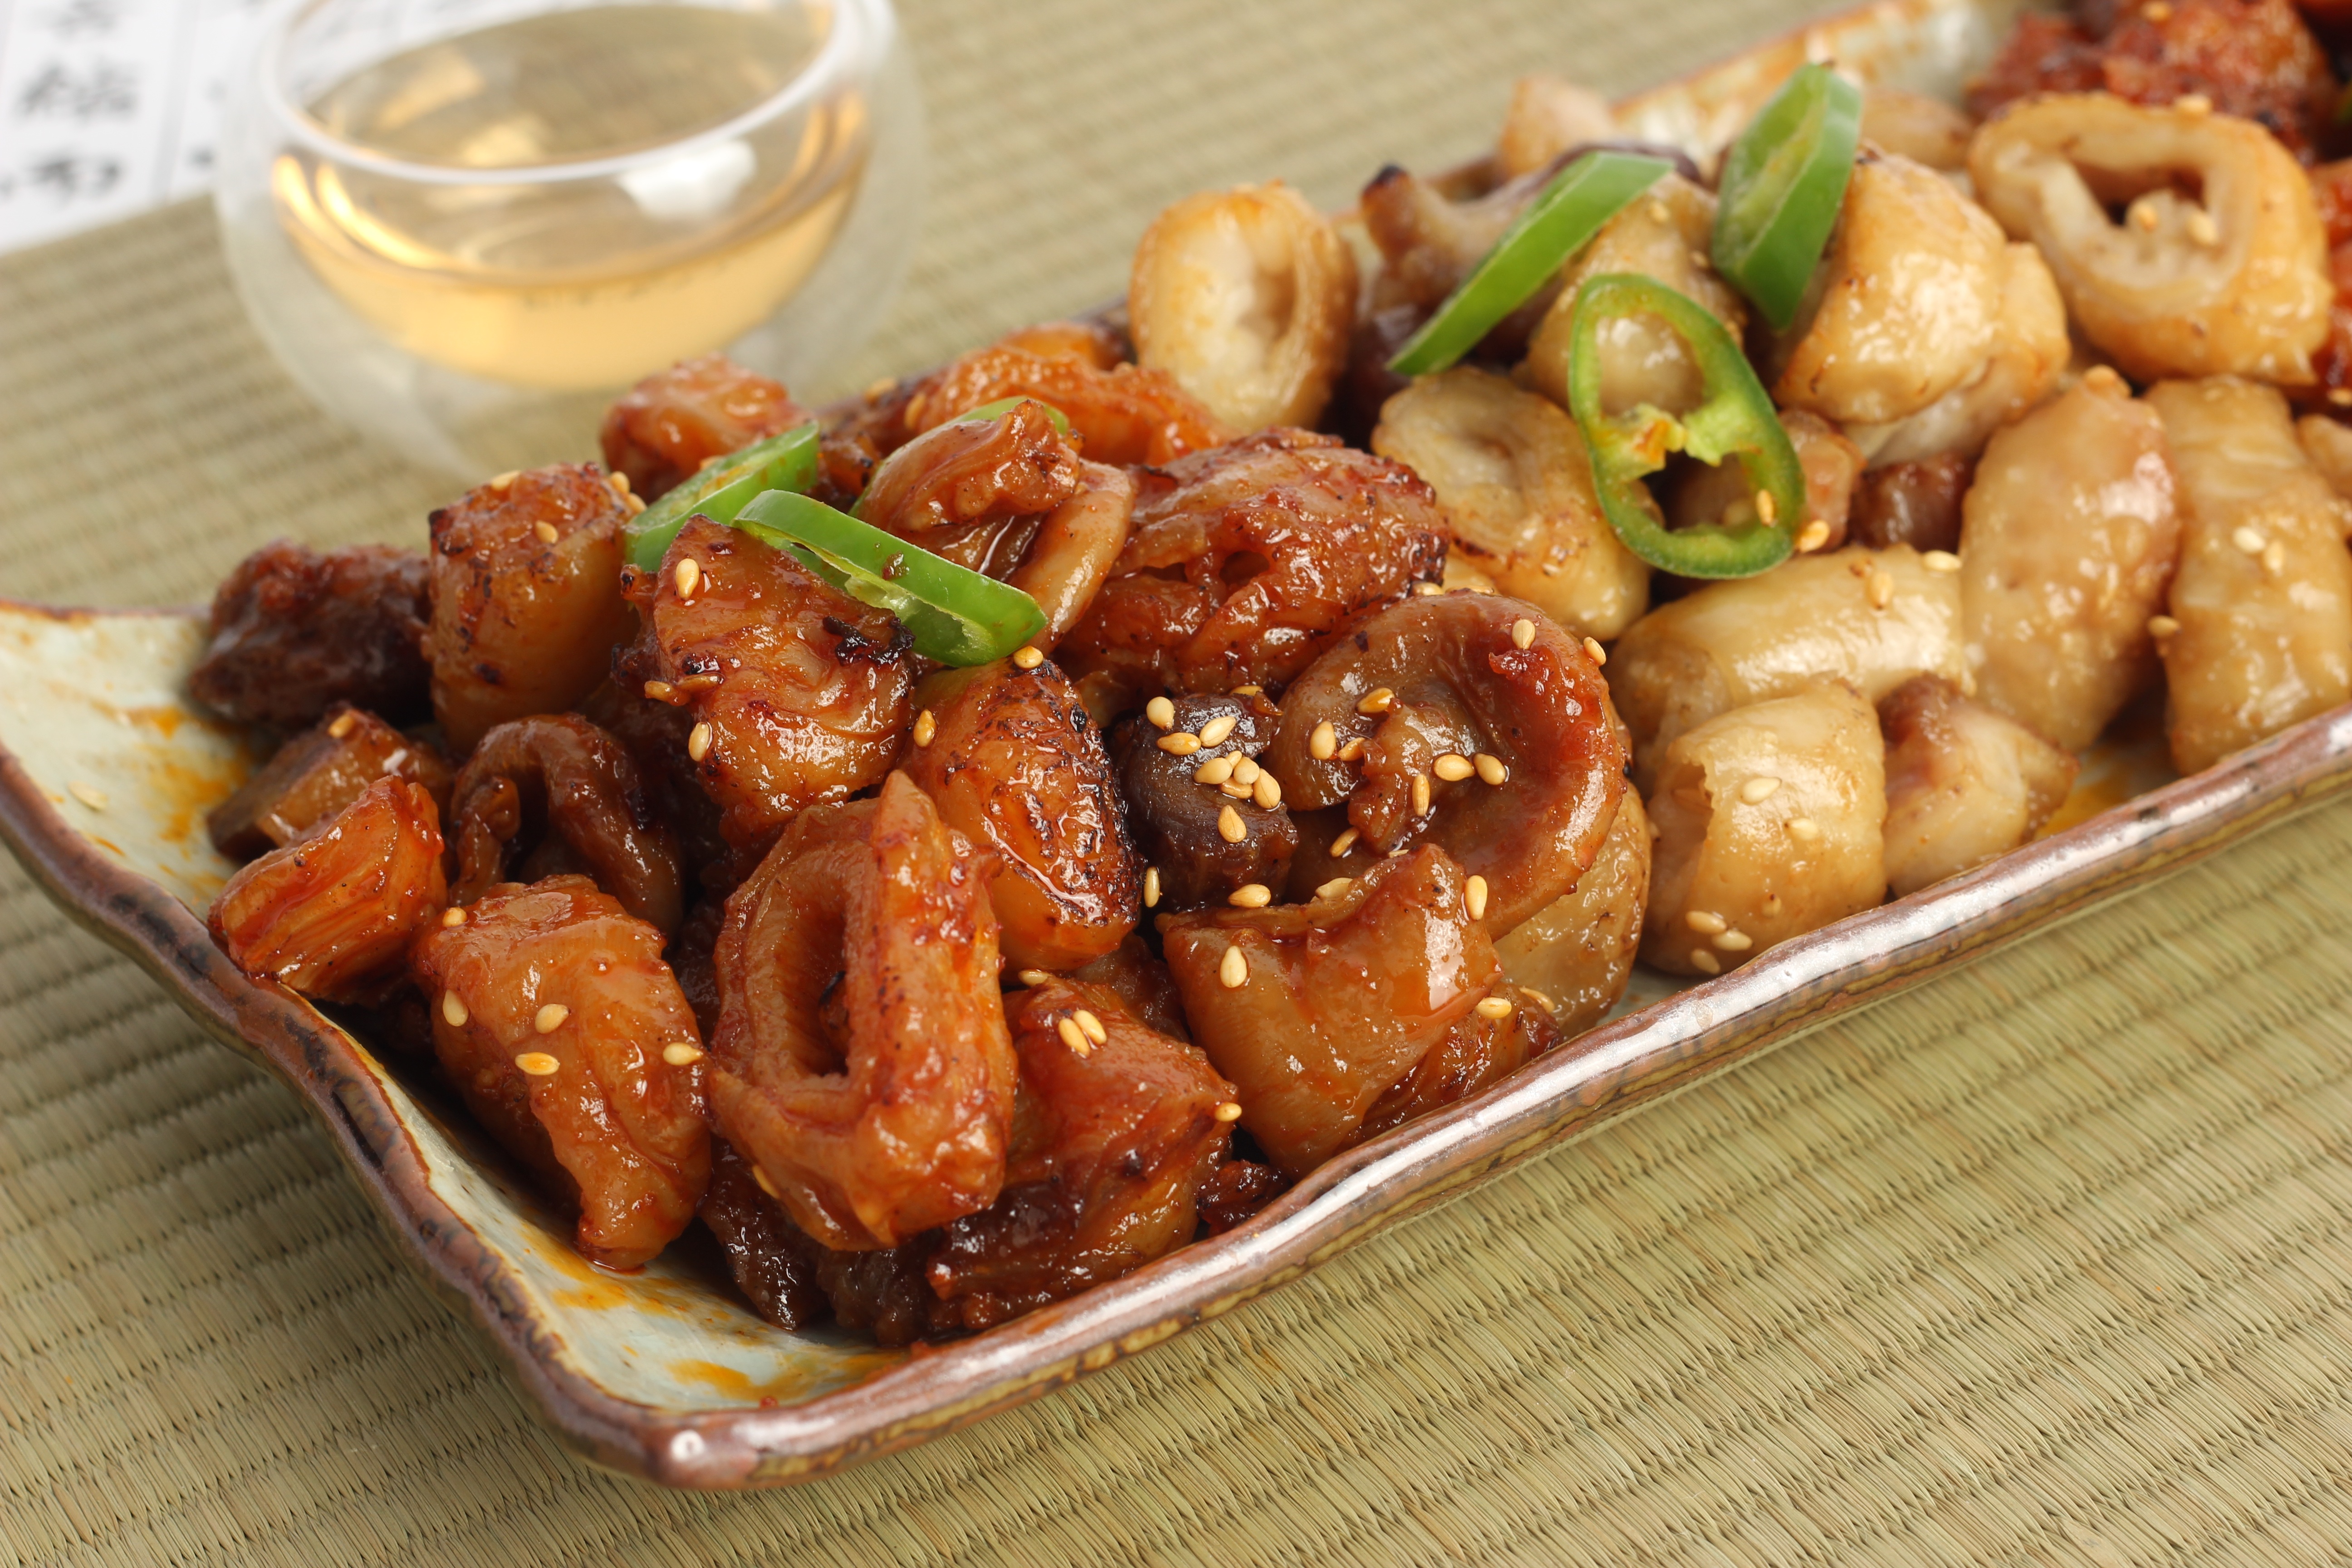
asian, dish, food, cooking, produce, meat, cuisine, delicious, asian food, korean food, chinese food, fried food, kung pao chicken, general tso's chicken